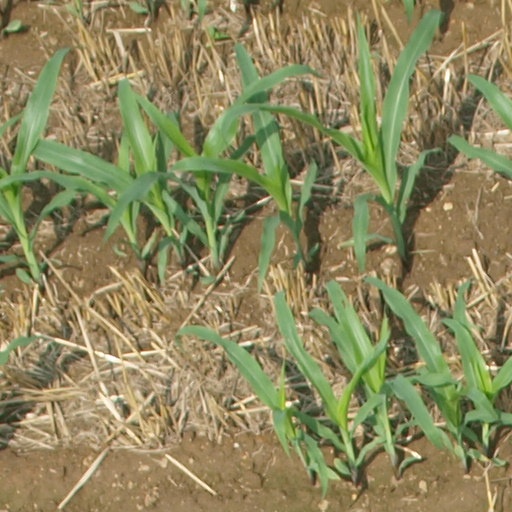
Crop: maize; corn